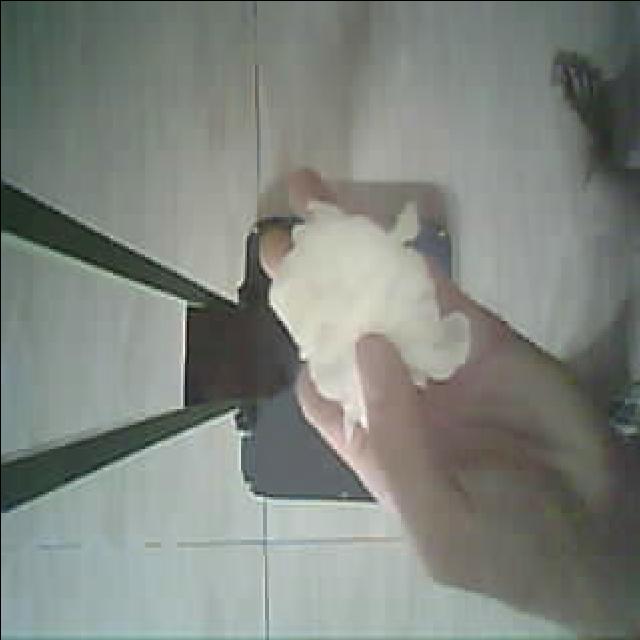
Label: tissues